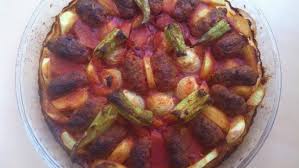
Yemek: izmir_kofte